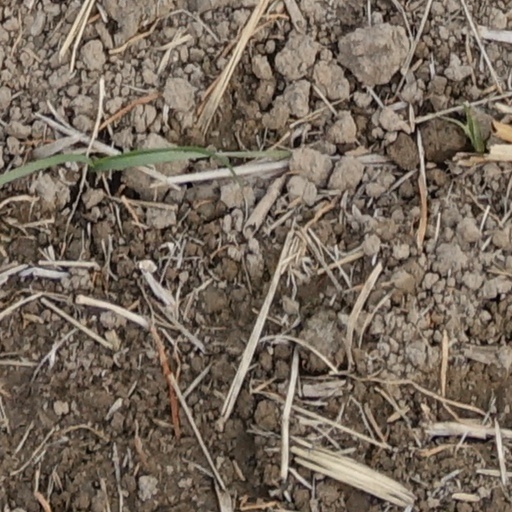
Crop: wheat